Eurycea longicauda

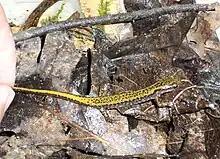
The dark-sided subspecies from Ozark County, Missouri

Body color varies from yellow to orange-red to red with random black spots. "E. l. longicauda" measure on average snout–vent length (SVL) and have long tail.